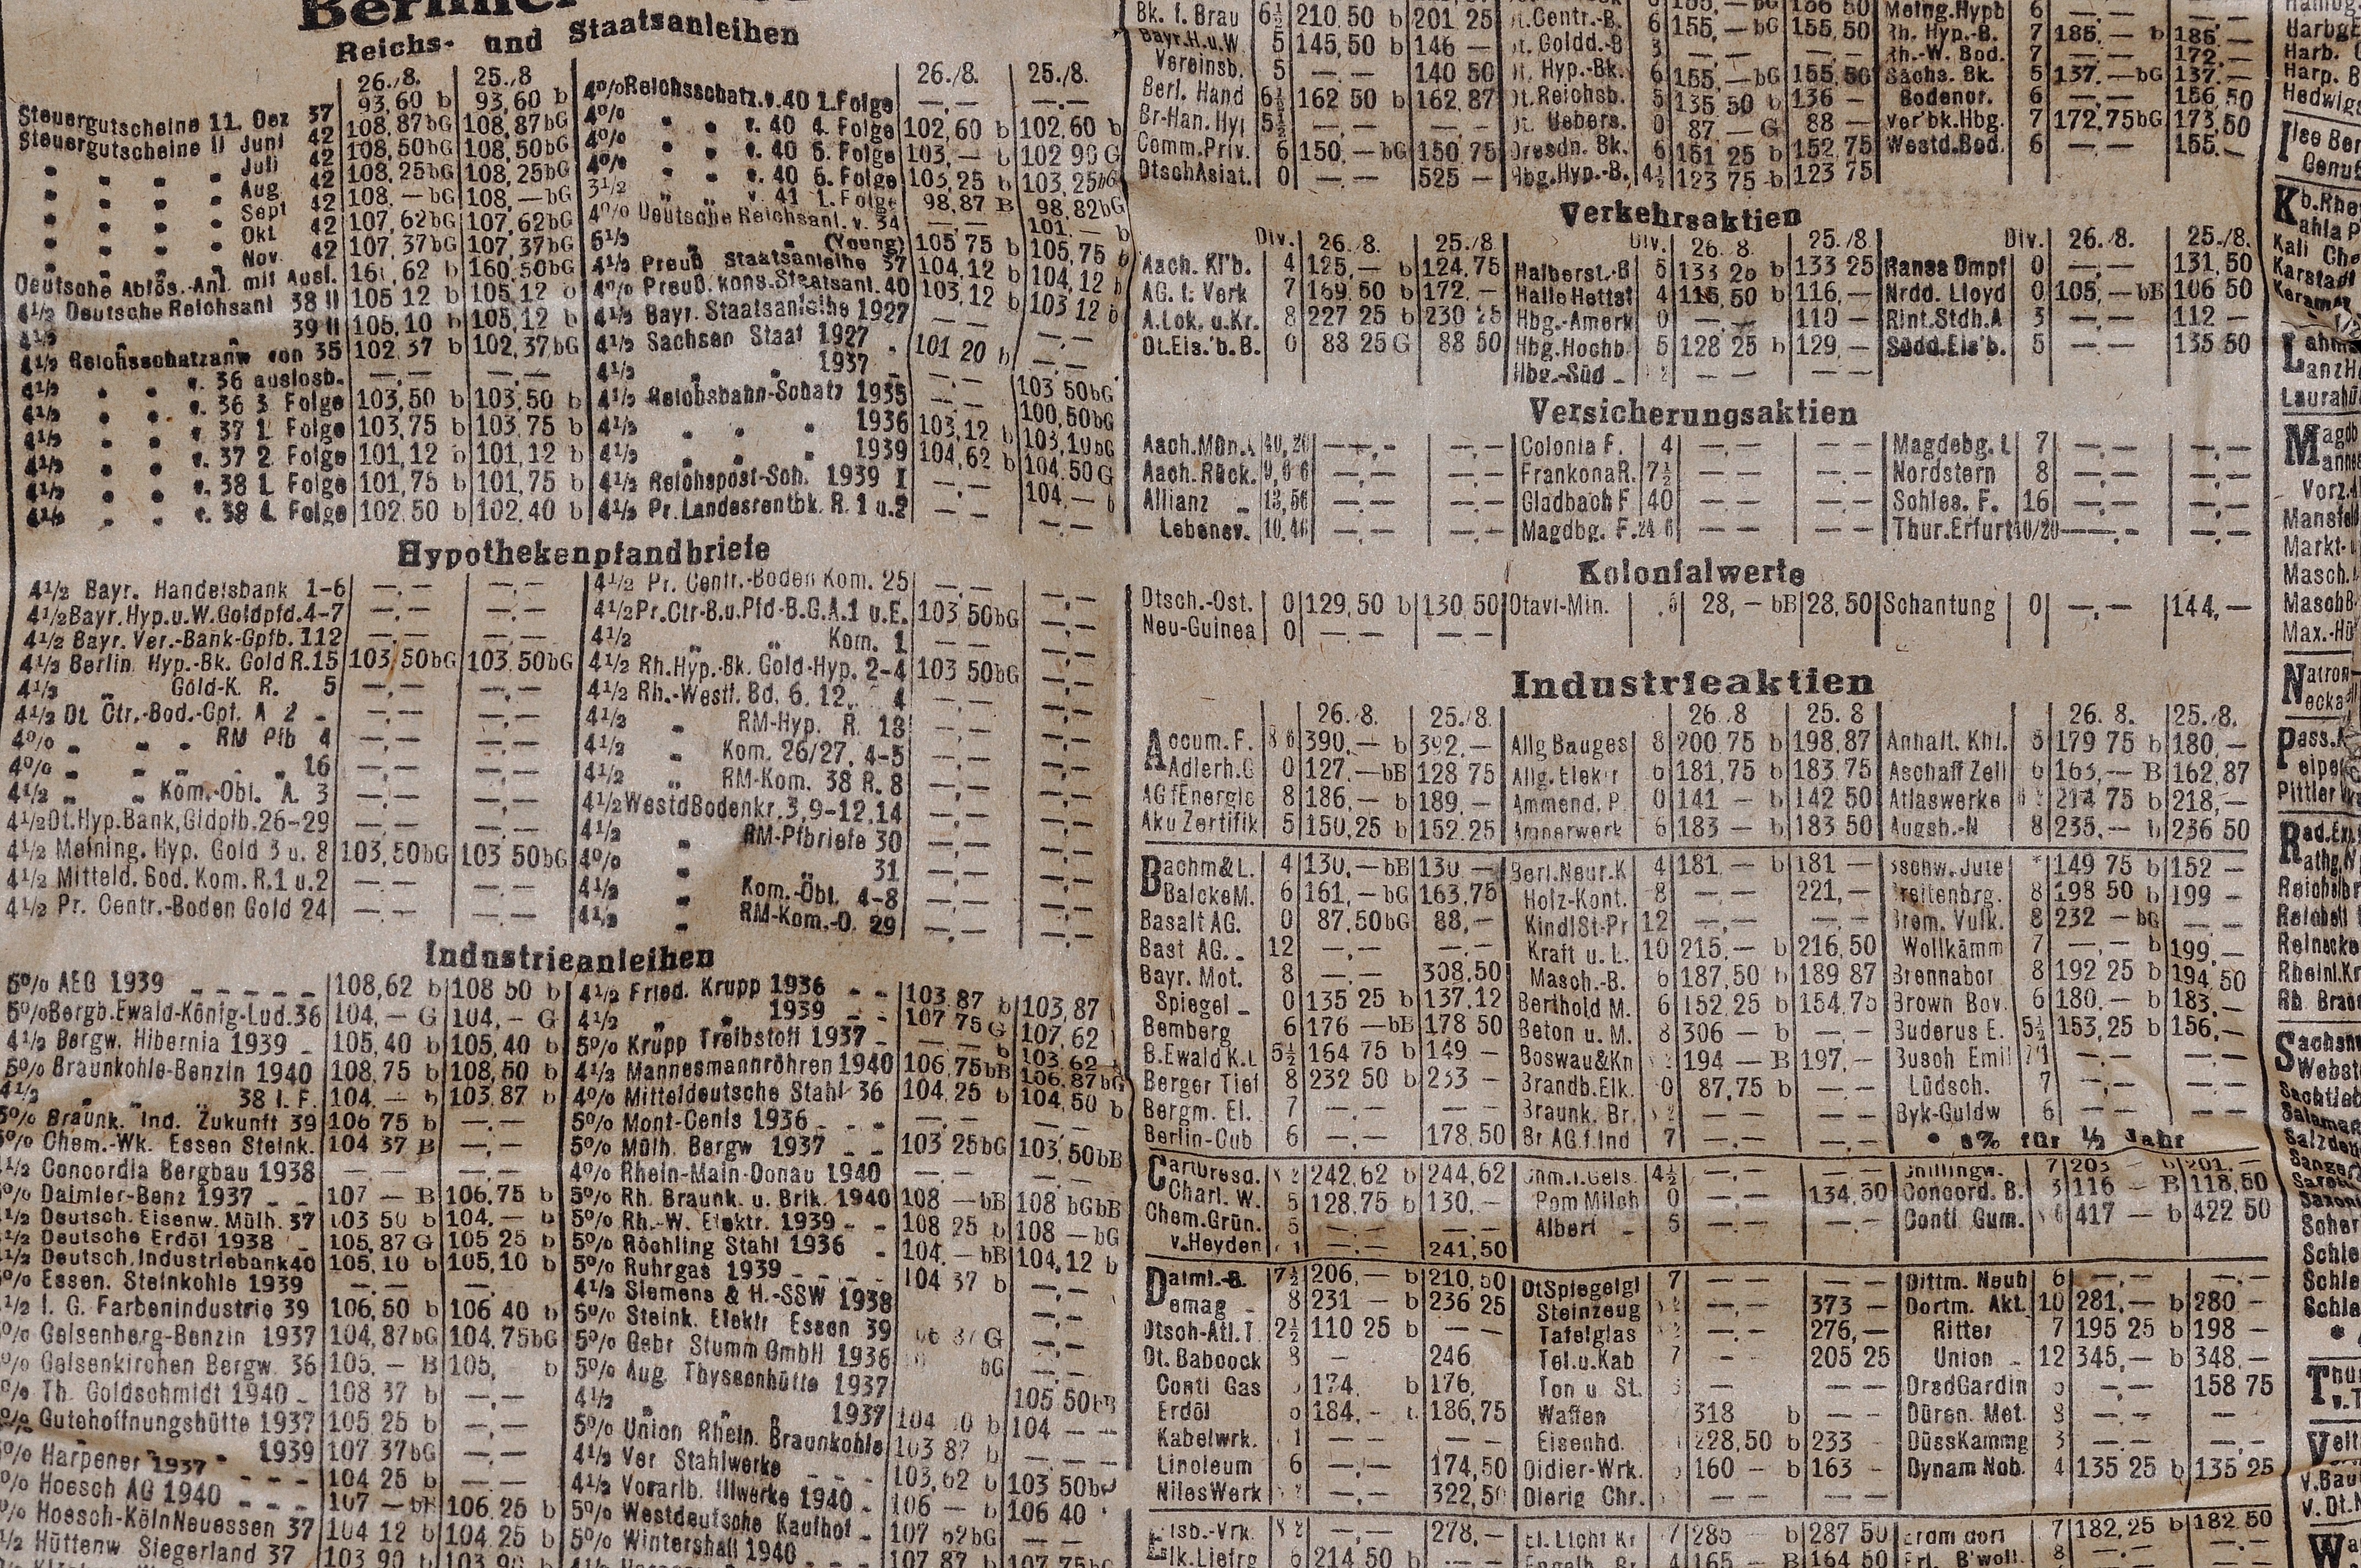
wood, antique, texture, old, newspaper, pattern, paper, map, font, art, background, text, information, pressure, newsprint, daily newspaper, archaeological site, crumpled, ancient history, old script, trade newspaper